Commonwealth Bank

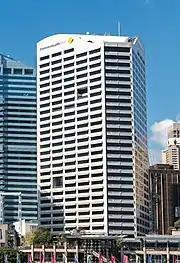
Tower 1, 201 Sussex Street; headquarters from 2010-2022 and now a secondary head office

At the beginning of 2008, Commonwealth Bank opened a branch in Ho Chi Minh City (Saigon). Then in October, Commonwealth announced that it had purchased Bankwest and St Andrew's Insurances from their parent company HBOS for A$2.1 billion. The acquisition was scheduled to be completed in early 2009, subject to regulatory approval. Lastly, on 24 December, Commonwealth announced that it had, in joint partnership with Aussie Home Loans, purchased Wizard Home Loans. As part of the deal, the Commonwealth Bank will acquire Wizard mortgages up to the value of A$4 billion. Commonwealth Bank held about 30 percent of the loan business of financial advisory company Storm Financial when it collapsed in January 2009.